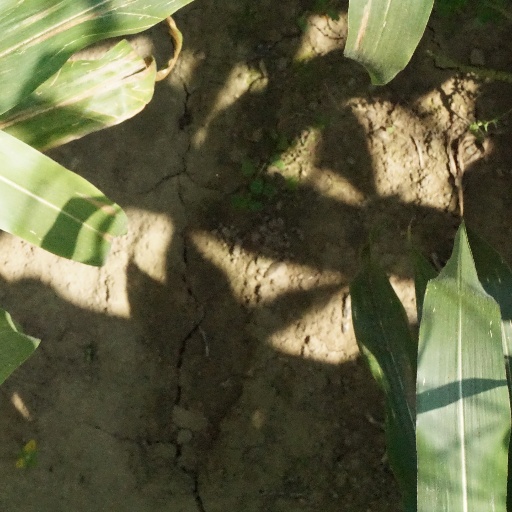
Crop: maize; corn